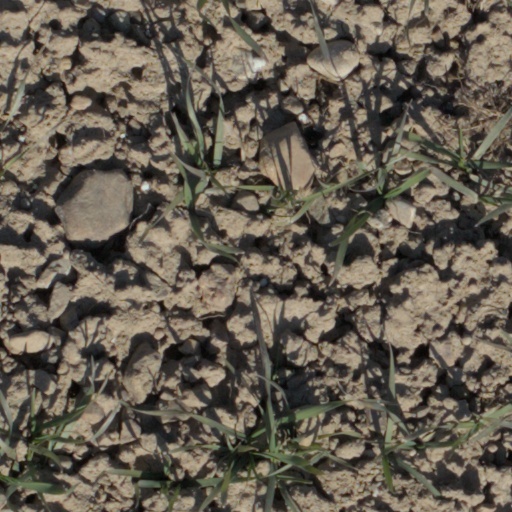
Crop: wheat